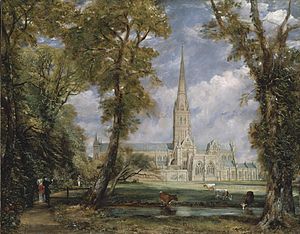
Salisbury Katedral set fra biskoppens jorde
Salisbury Katedral set fra biskoppens jorde
Salisbury Katedral set fra biskoppens jorde blev malet i 1823 af den engelske landskabsmaler John Constable. Dette maleri af en af Englands mest kendte middelalderkirker er et af hans berømteste værker. Det blev bestilt af en af hans nærmeste venner, biskoppen over Salisbury, John Fisher.